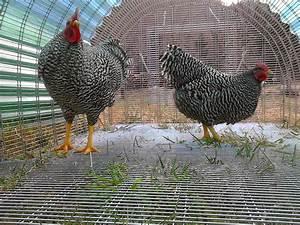
chicken